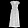
Label: Dress